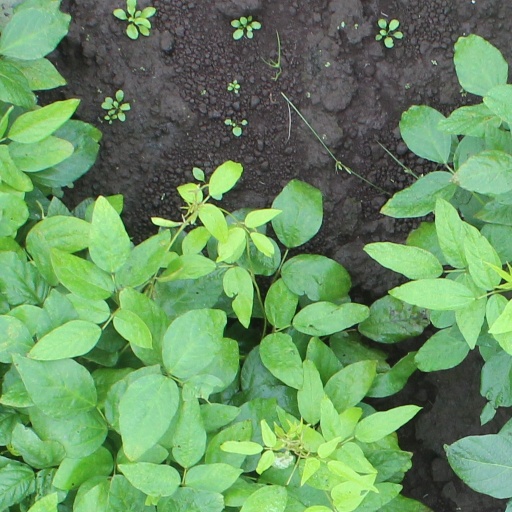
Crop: soybean